Architecture of Denmark

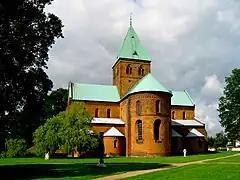
St. Bendt's Church in Ringsted, 1170

Denmark's first churches from the 9th century were built of timber and have not survived. Hundreds of stone churches in the Romanesque style were built in the 12th and 13th centuries. They had a flat-ceilinged nave and chancel with small rounded windows and round arches. Granite boulders and limestone were initially the preferred building materials, but after brick production reached Denmark in the middle of the 12th century, brick quickly became the material of choice. Notable examples of brick Romanesque buildings are St. Bendt's Church in Ringsted and the unique Church of Our Lady in Kalundborg with its five tall towers.